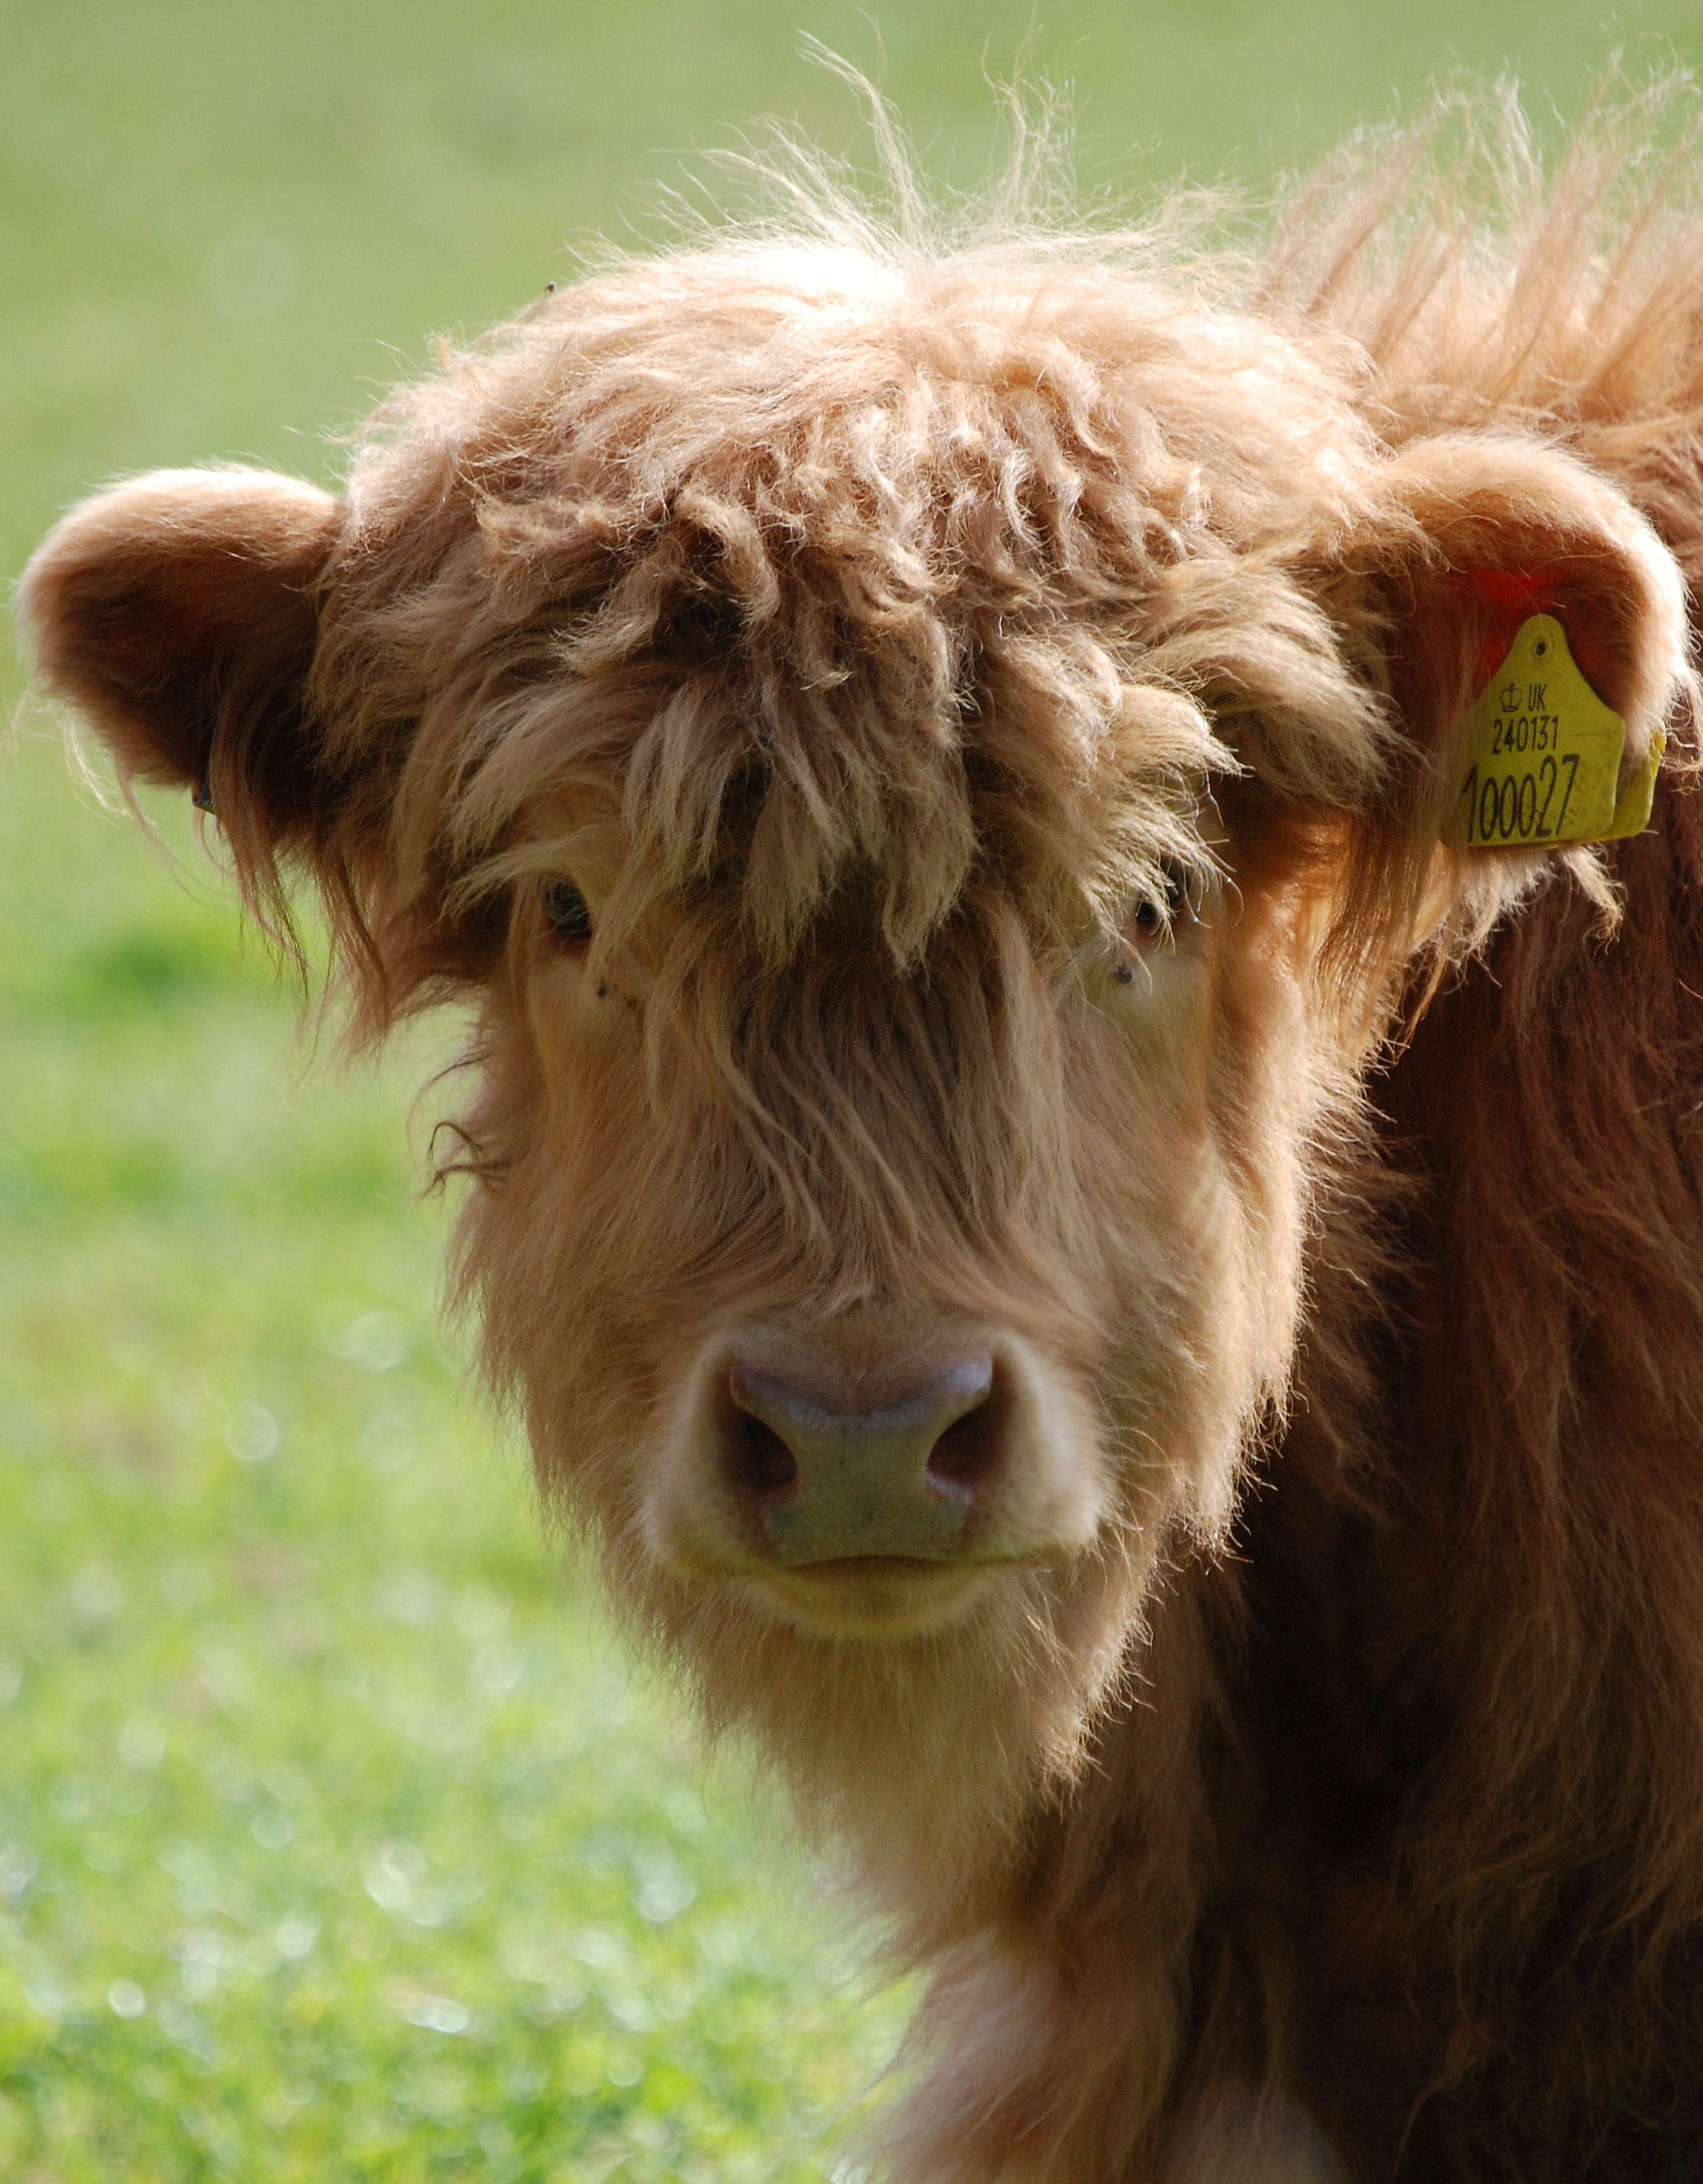
grass, meadow, cow, cattle, pasture, grazing, brown, mammal, mane, agriculture, highland, calf, hairy, farm animal, vertebrate, cattle like mammal